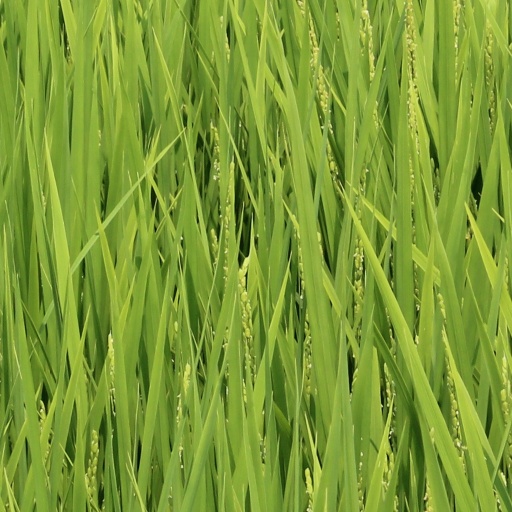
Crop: rice